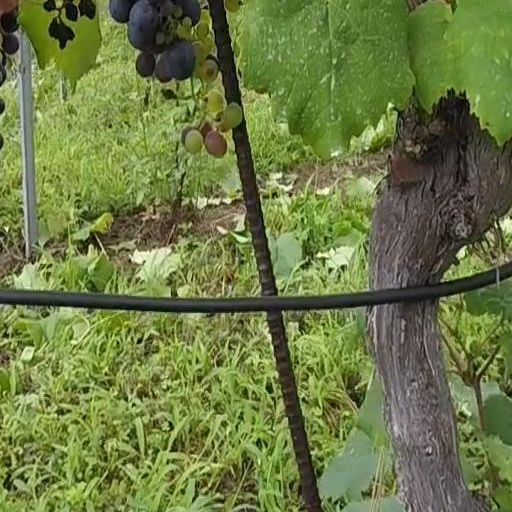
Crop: grape